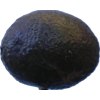
Label: black_avocado